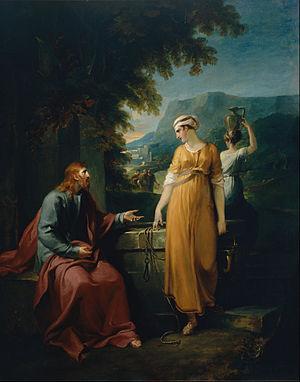
William Hamilton est un peintre d'histoire et illustrateur britannique.